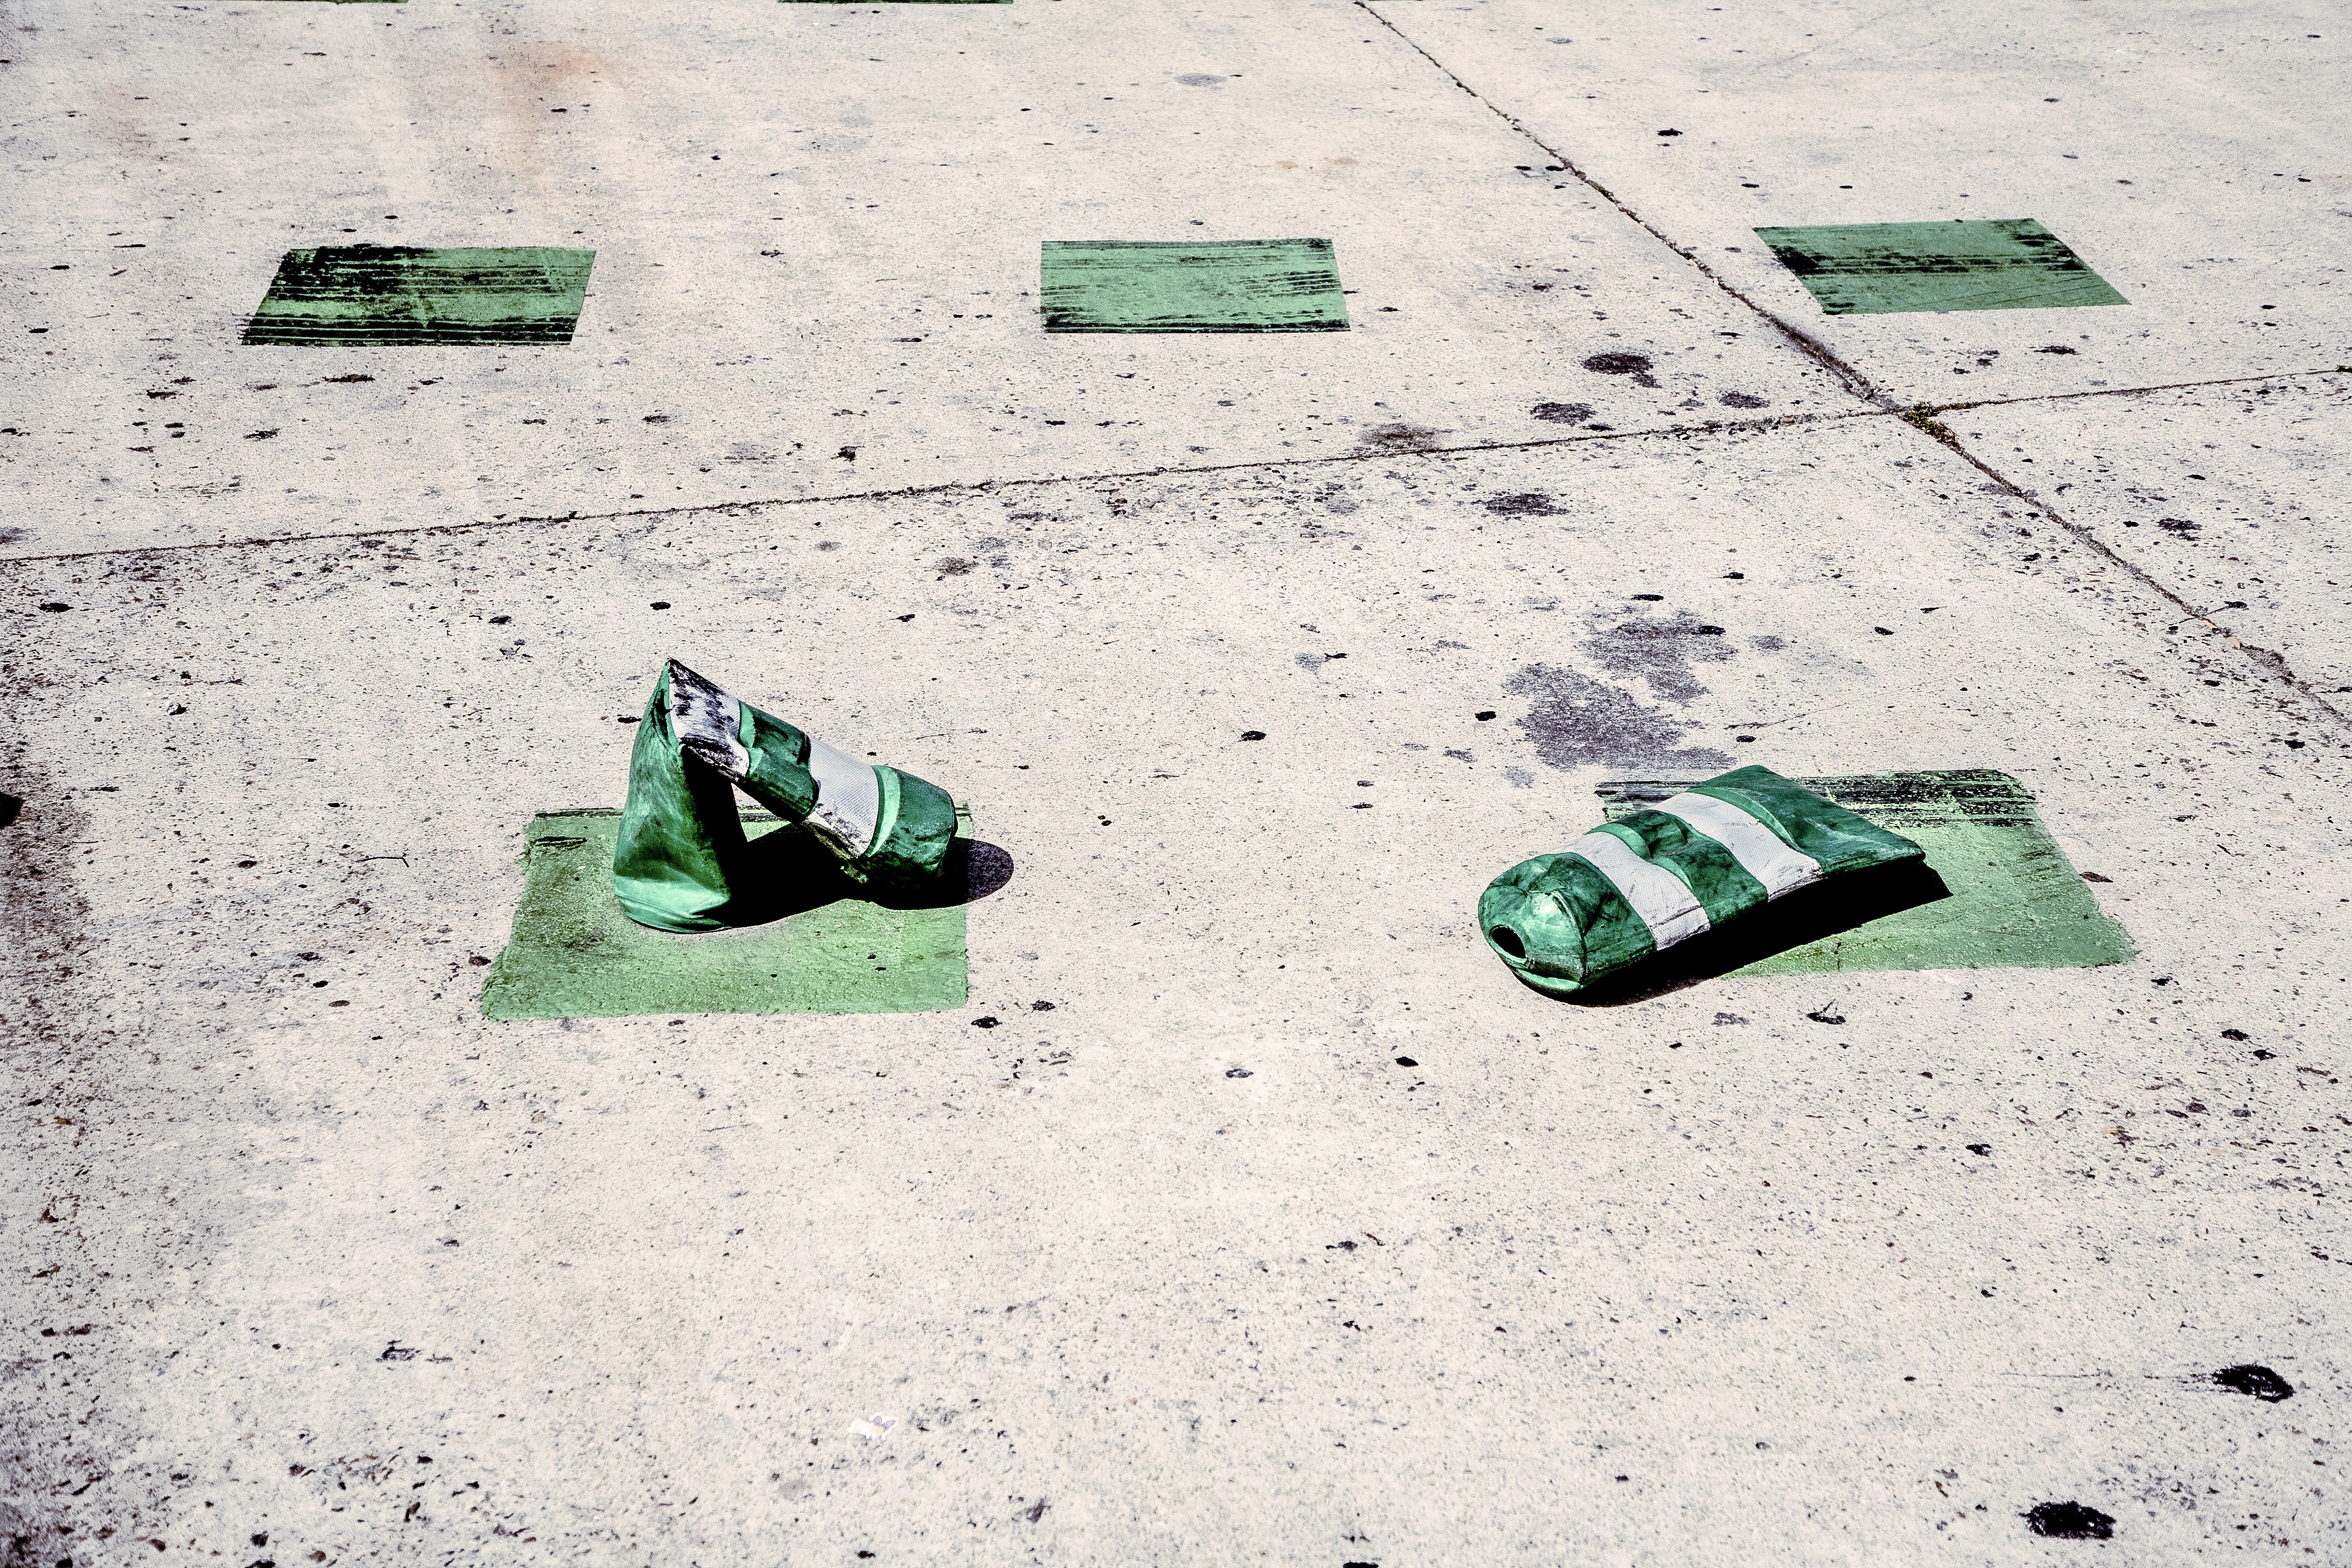
sea, water, road, lake, number, wall, green, color, blue, port, tourism, art, bank, boats, mark, shape, directory, away, shuttle, harbour entrance, holiday destination, road surface